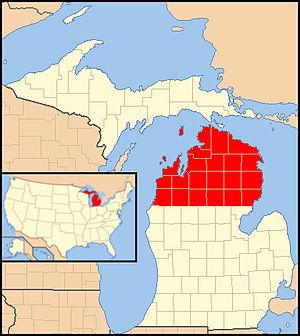
Le diocèse de Gaylord est un territoire ecclésiastique de l'Église catholique aux États-Unis situé dans la partie septentrionale de l'État du Michigan. Il est suffragant de l'archidiocèse de Détroit et son siège se trouve à la cathédrale Notre-Dame-du-Mont-Carmel de Gaylord. Le siège épiscopal est vacant depuis le transfert de Mᵍʳ Steven Raica à Birmingham, le 25 mars 2020.